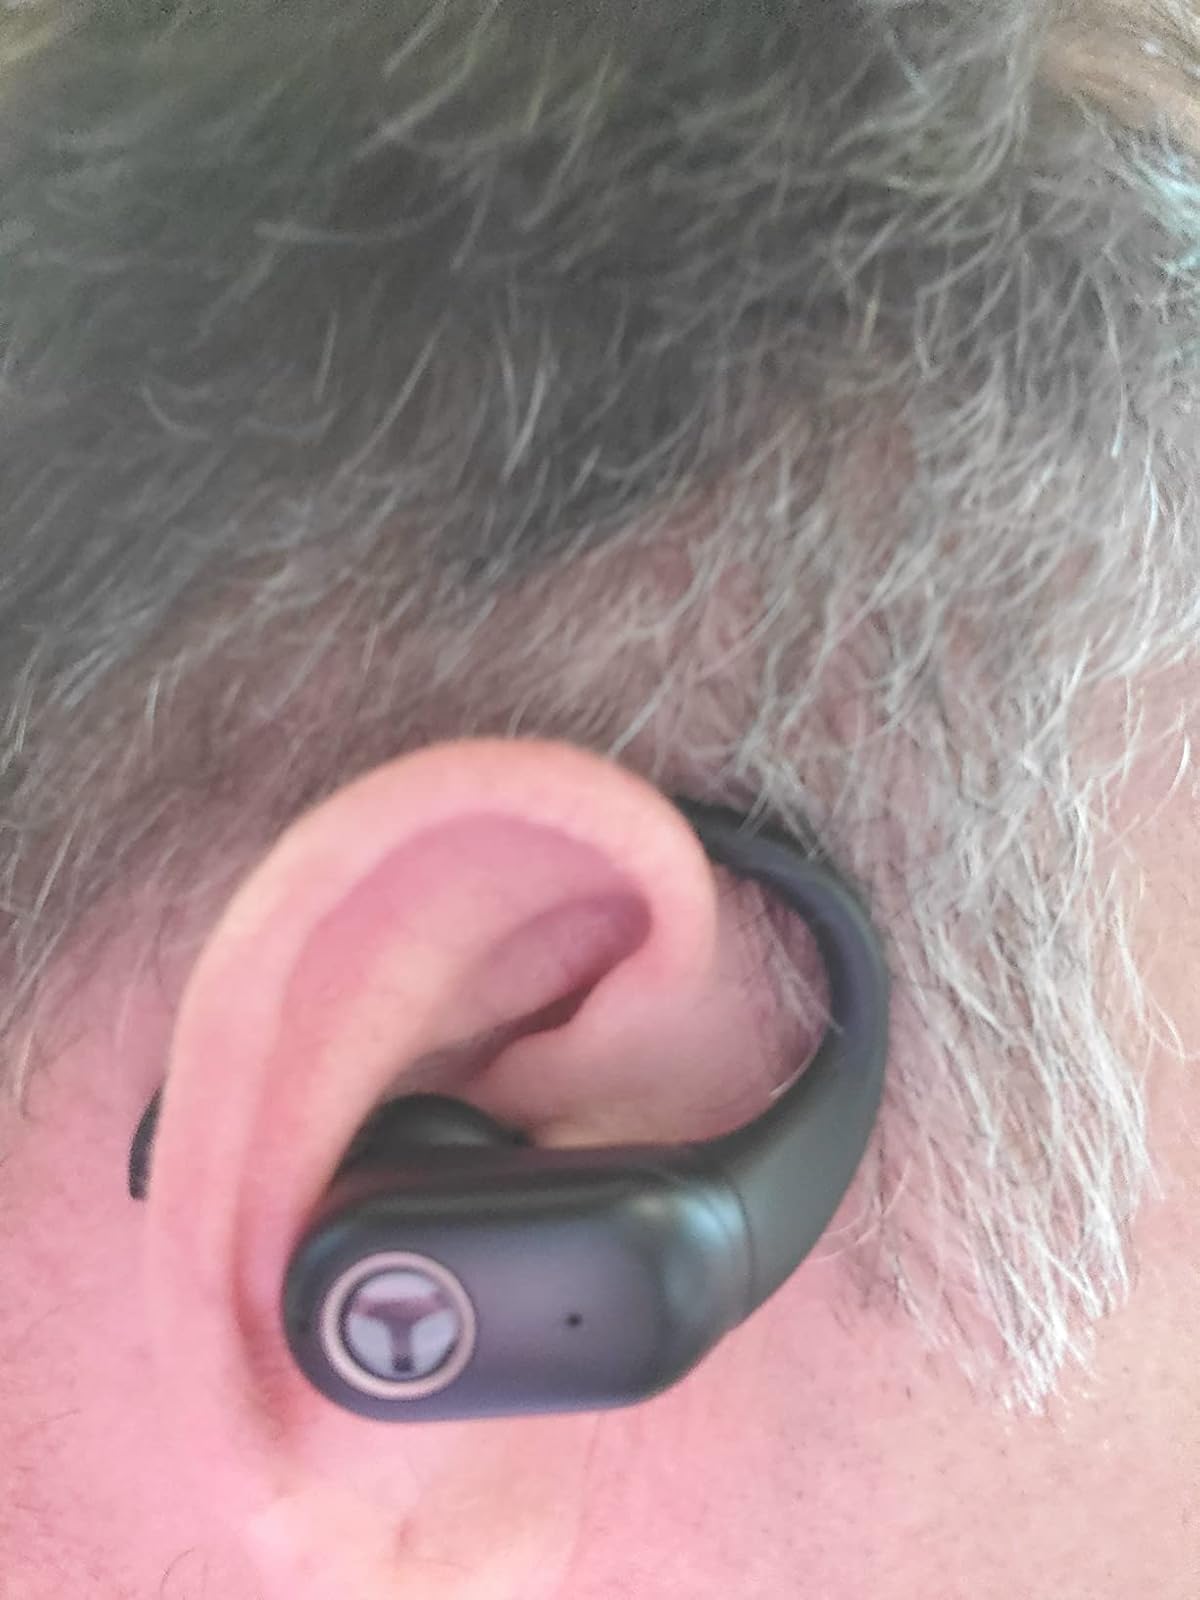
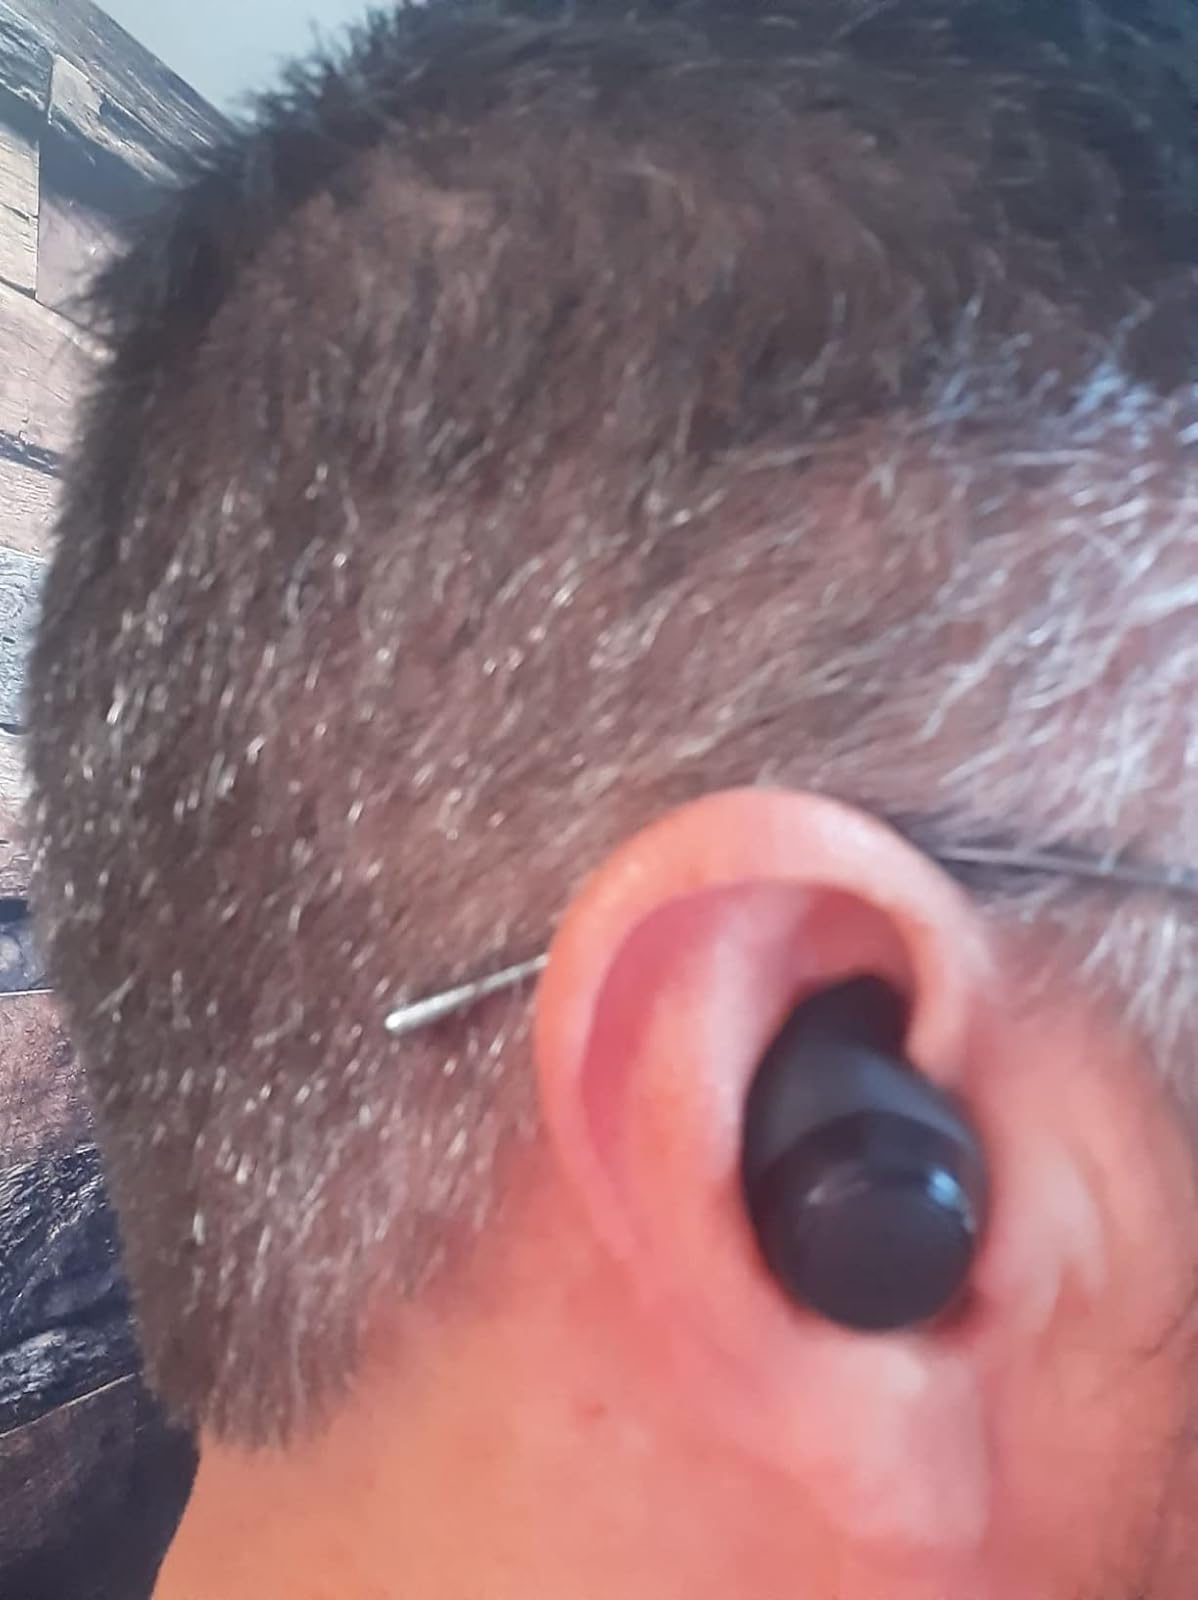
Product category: earbuds
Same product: no